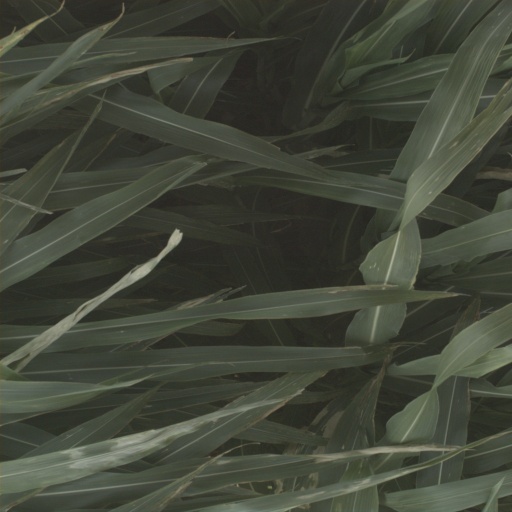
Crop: sorghum